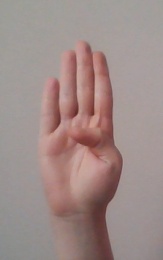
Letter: kaaf